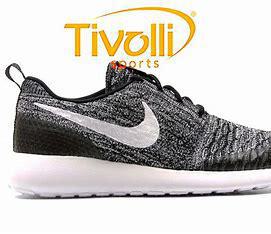
Brand: Nike
Model: Roshe One